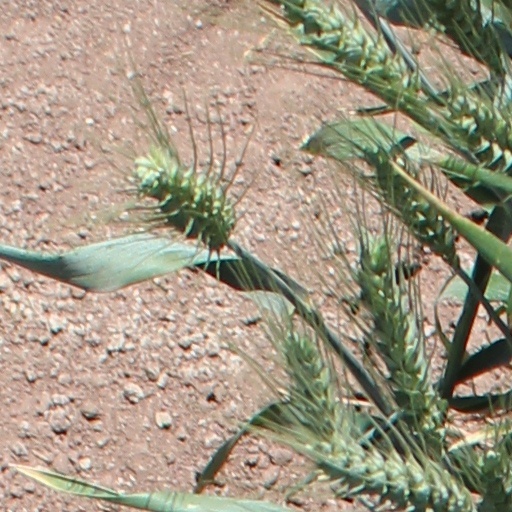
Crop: wheat